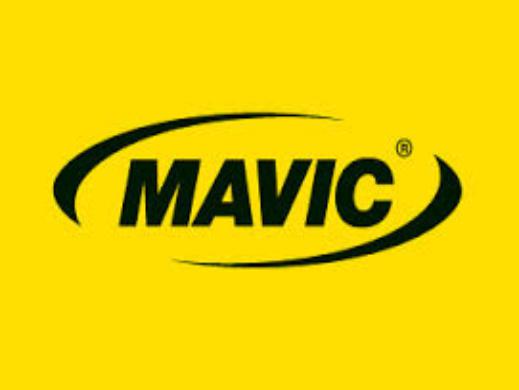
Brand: Mavic
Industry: Electronic